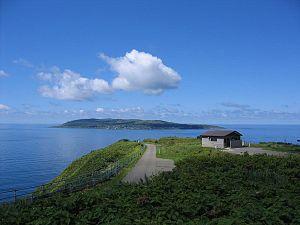
L’île Teuri ou Teuri-tō est une île du Japon, à l'ouest de Hokkaidō en mer du Japon.